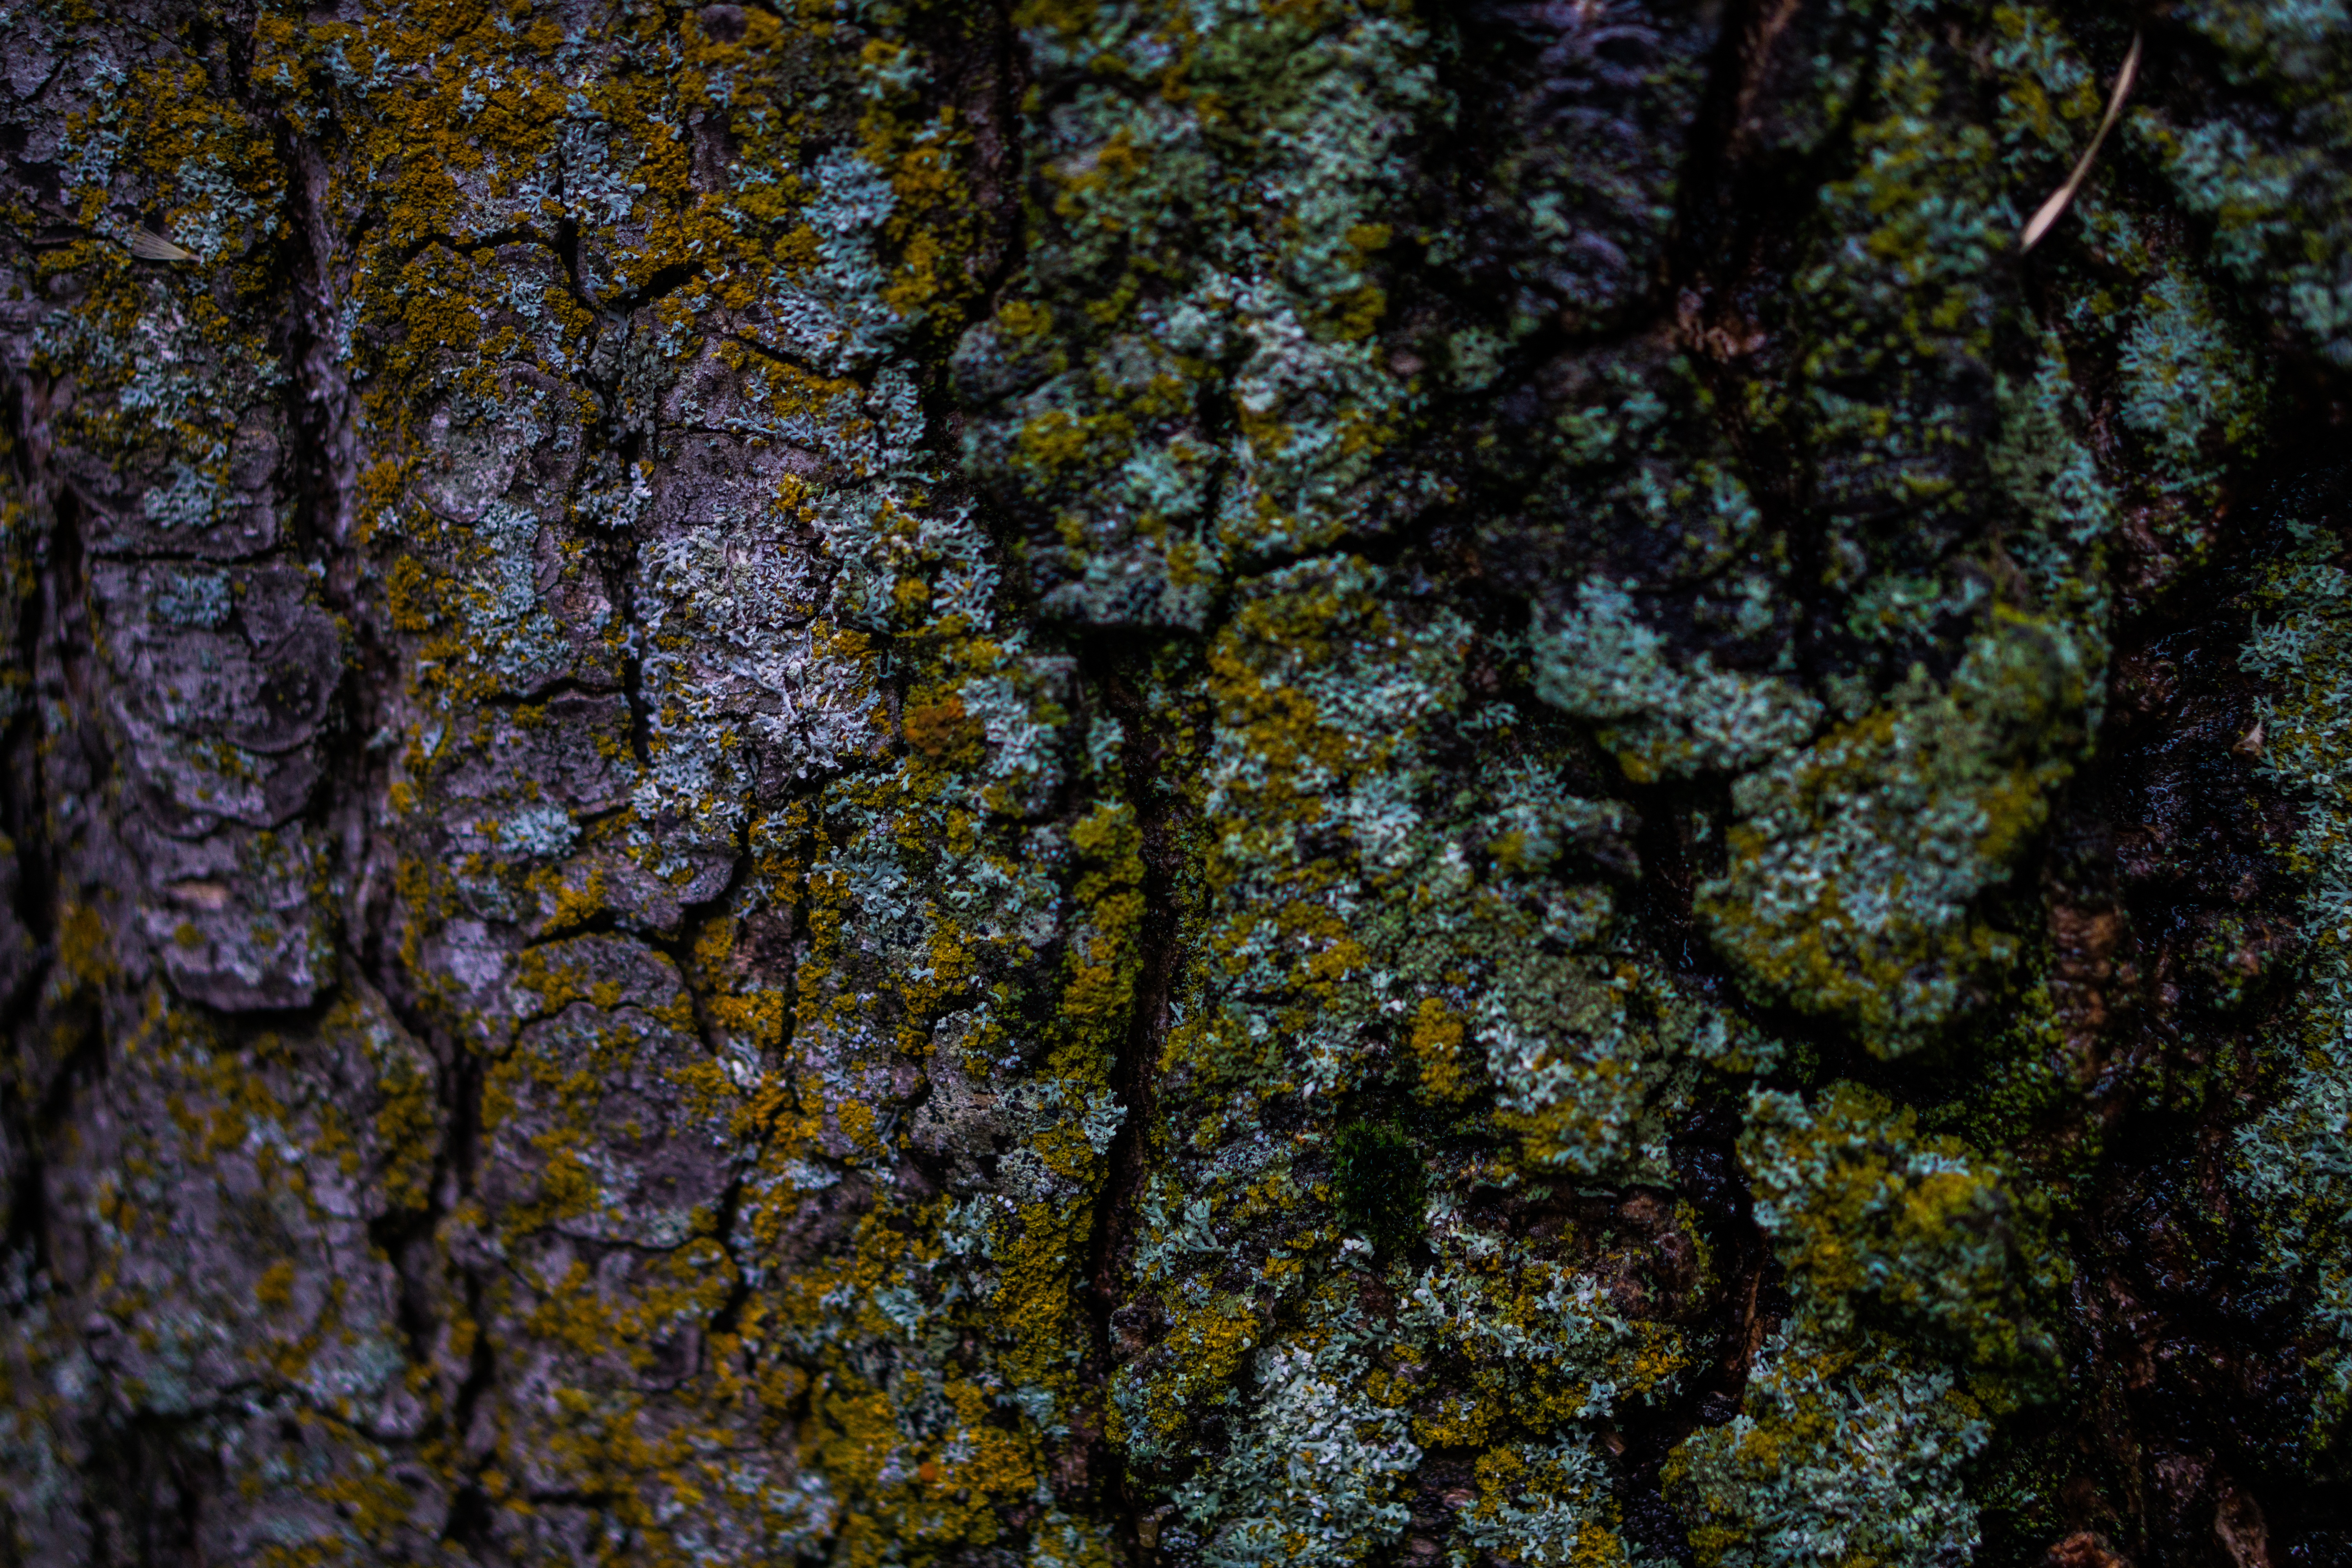
tree, forest, branch, plant, texture, leaf, trunk, green, autumn, season, deciduous, woodland, habitat, ecosystem, flowering plant, natural environment, woody plant, land plant